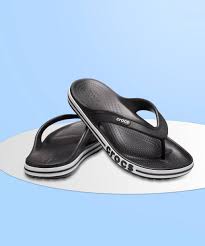
Label: Clog